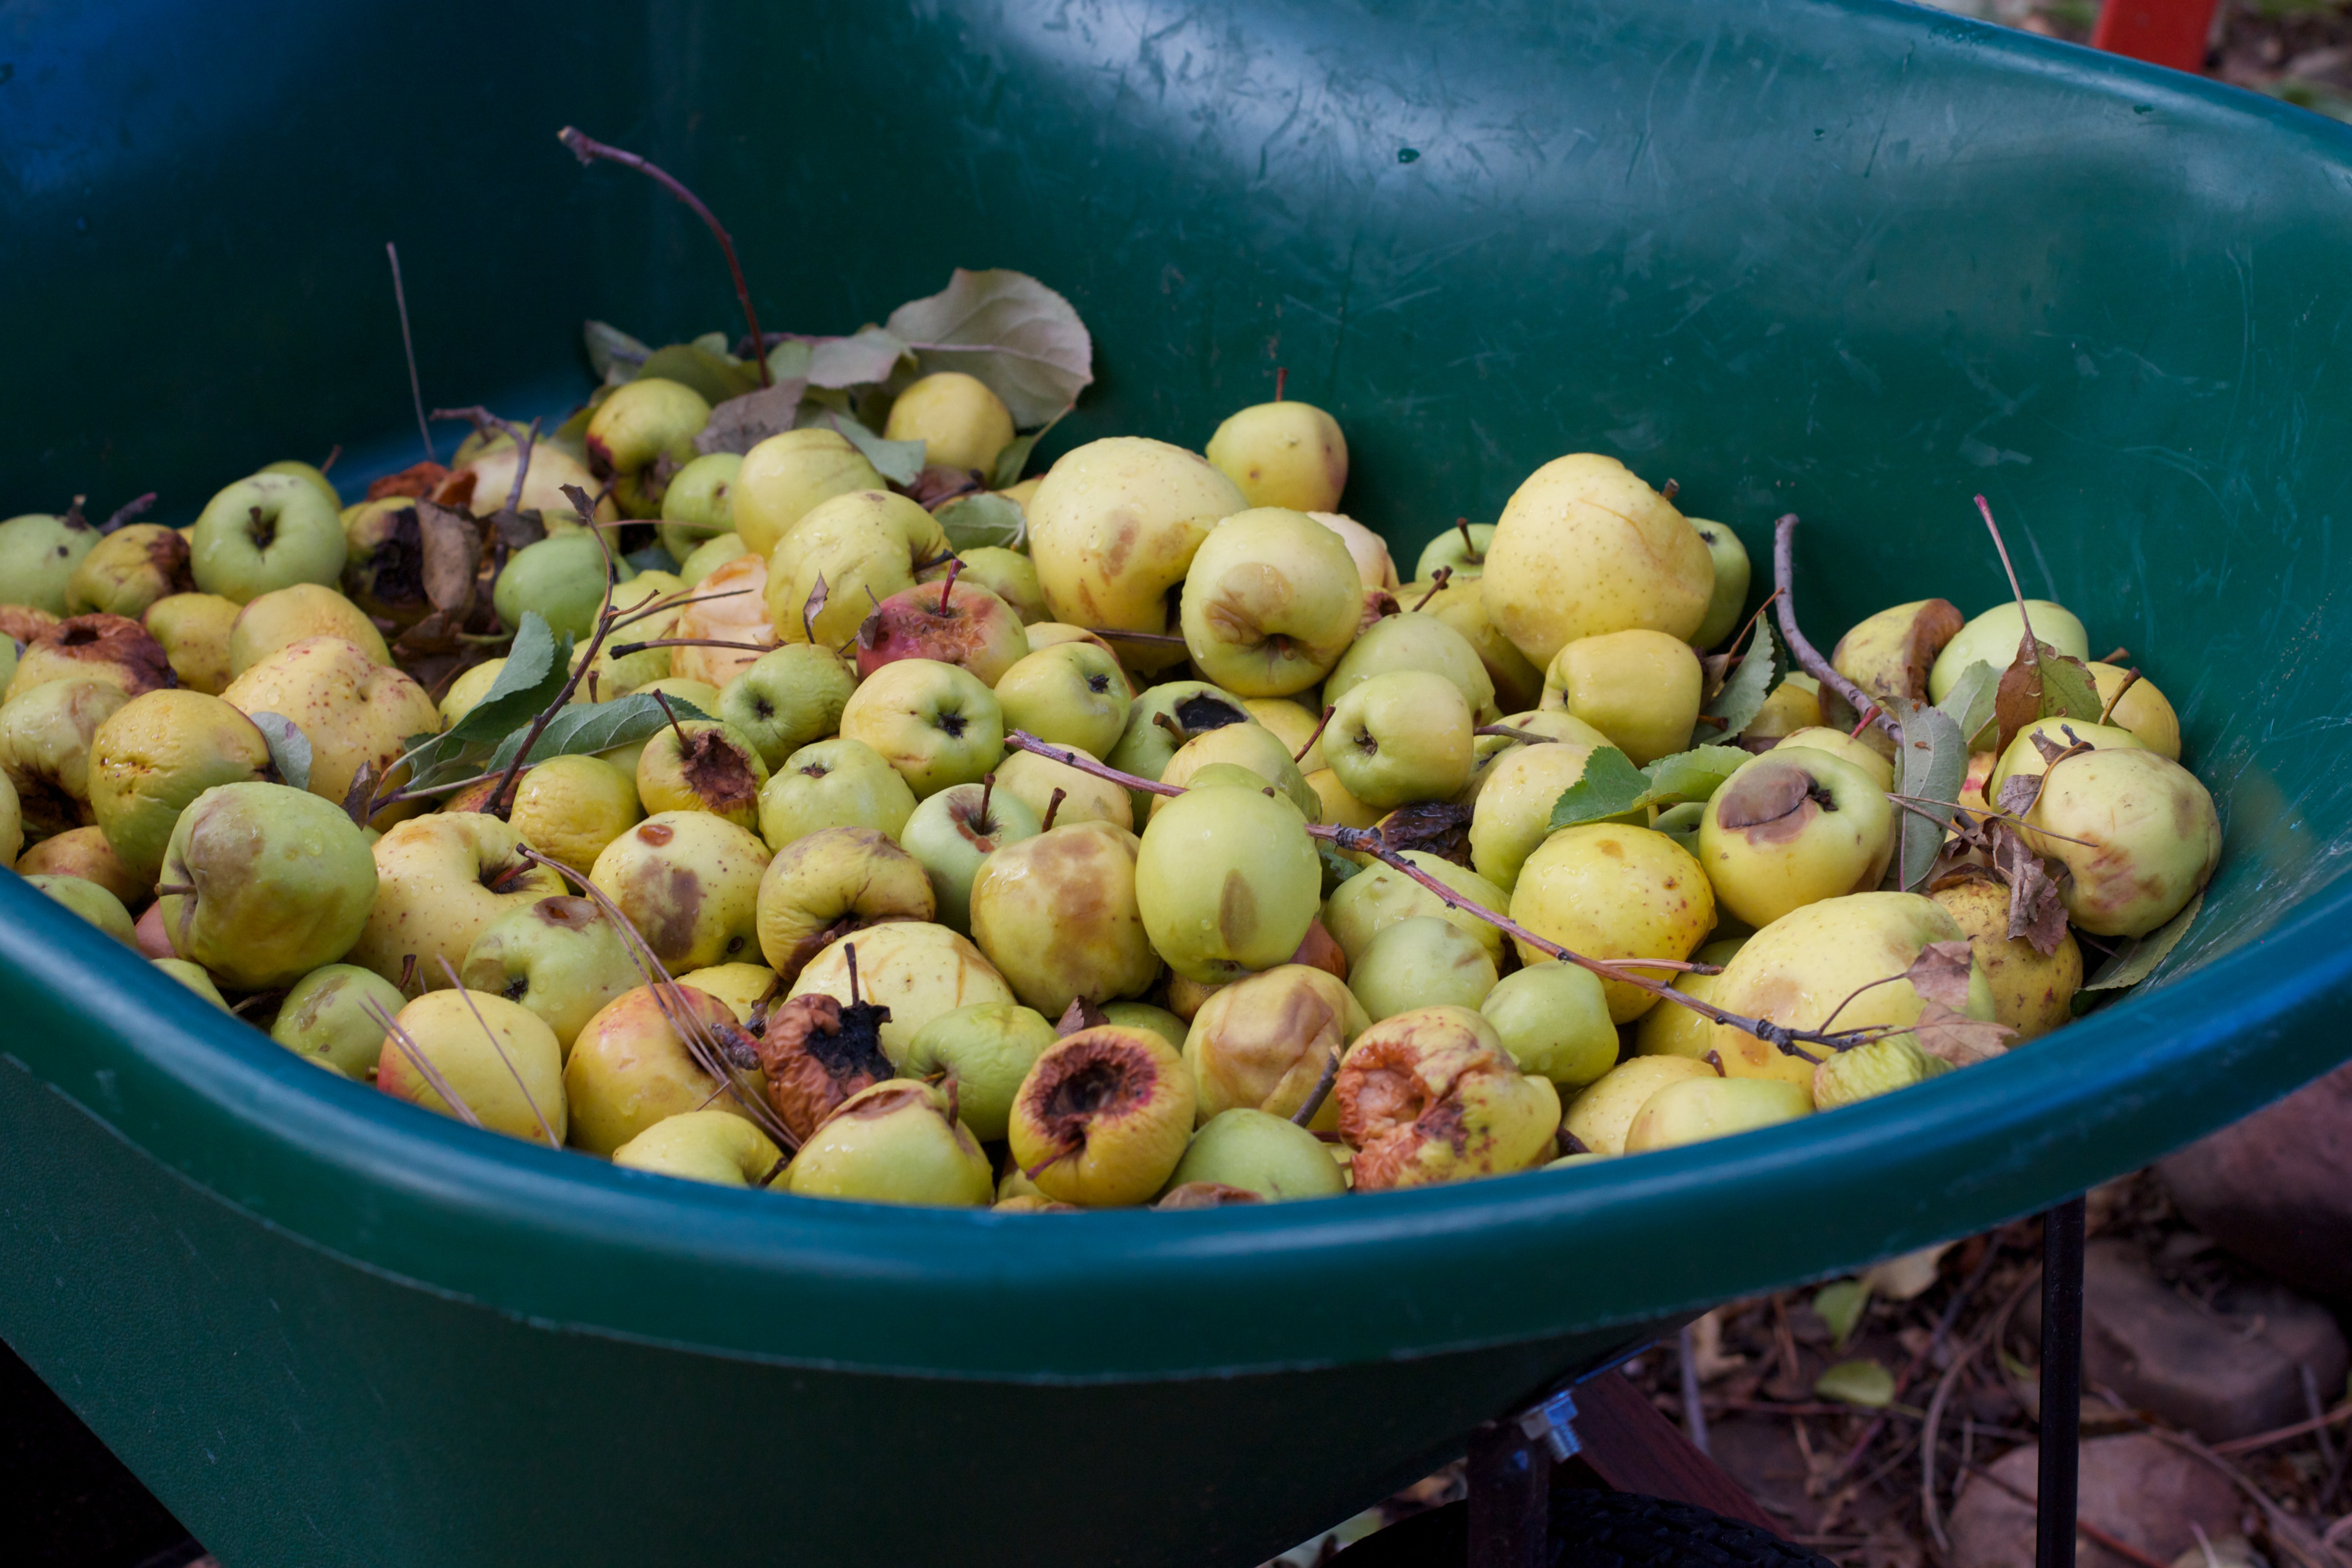
plant, fruit, food, produce, vegetable, plpconnectu, flowering plant, land plant